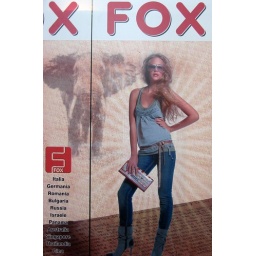
Blonde standing in front of a charging bull elephant